Oksana Pushkina

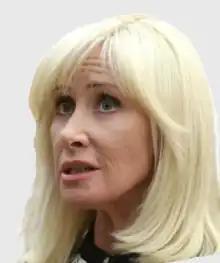

Oksana Viktorovna Pushkina (born 10 May 1963) is a Russian journalist, producer, human rights activist, public and political figure. Leading international expert on women's entrepreneurship, diversity and inclusion and sustainable development, member of European Union Parliamentary Assembly. She was a member of the State Duma of the Russian Federation between 2016 and 2021. She was previously a children's rights activist from Moscow Oblast, and author, host and presenter of the shows ', ' between 1997 and 2014. She is also an author of more than 25 bestseller books on topics of women's personal development and entrepreneurship.